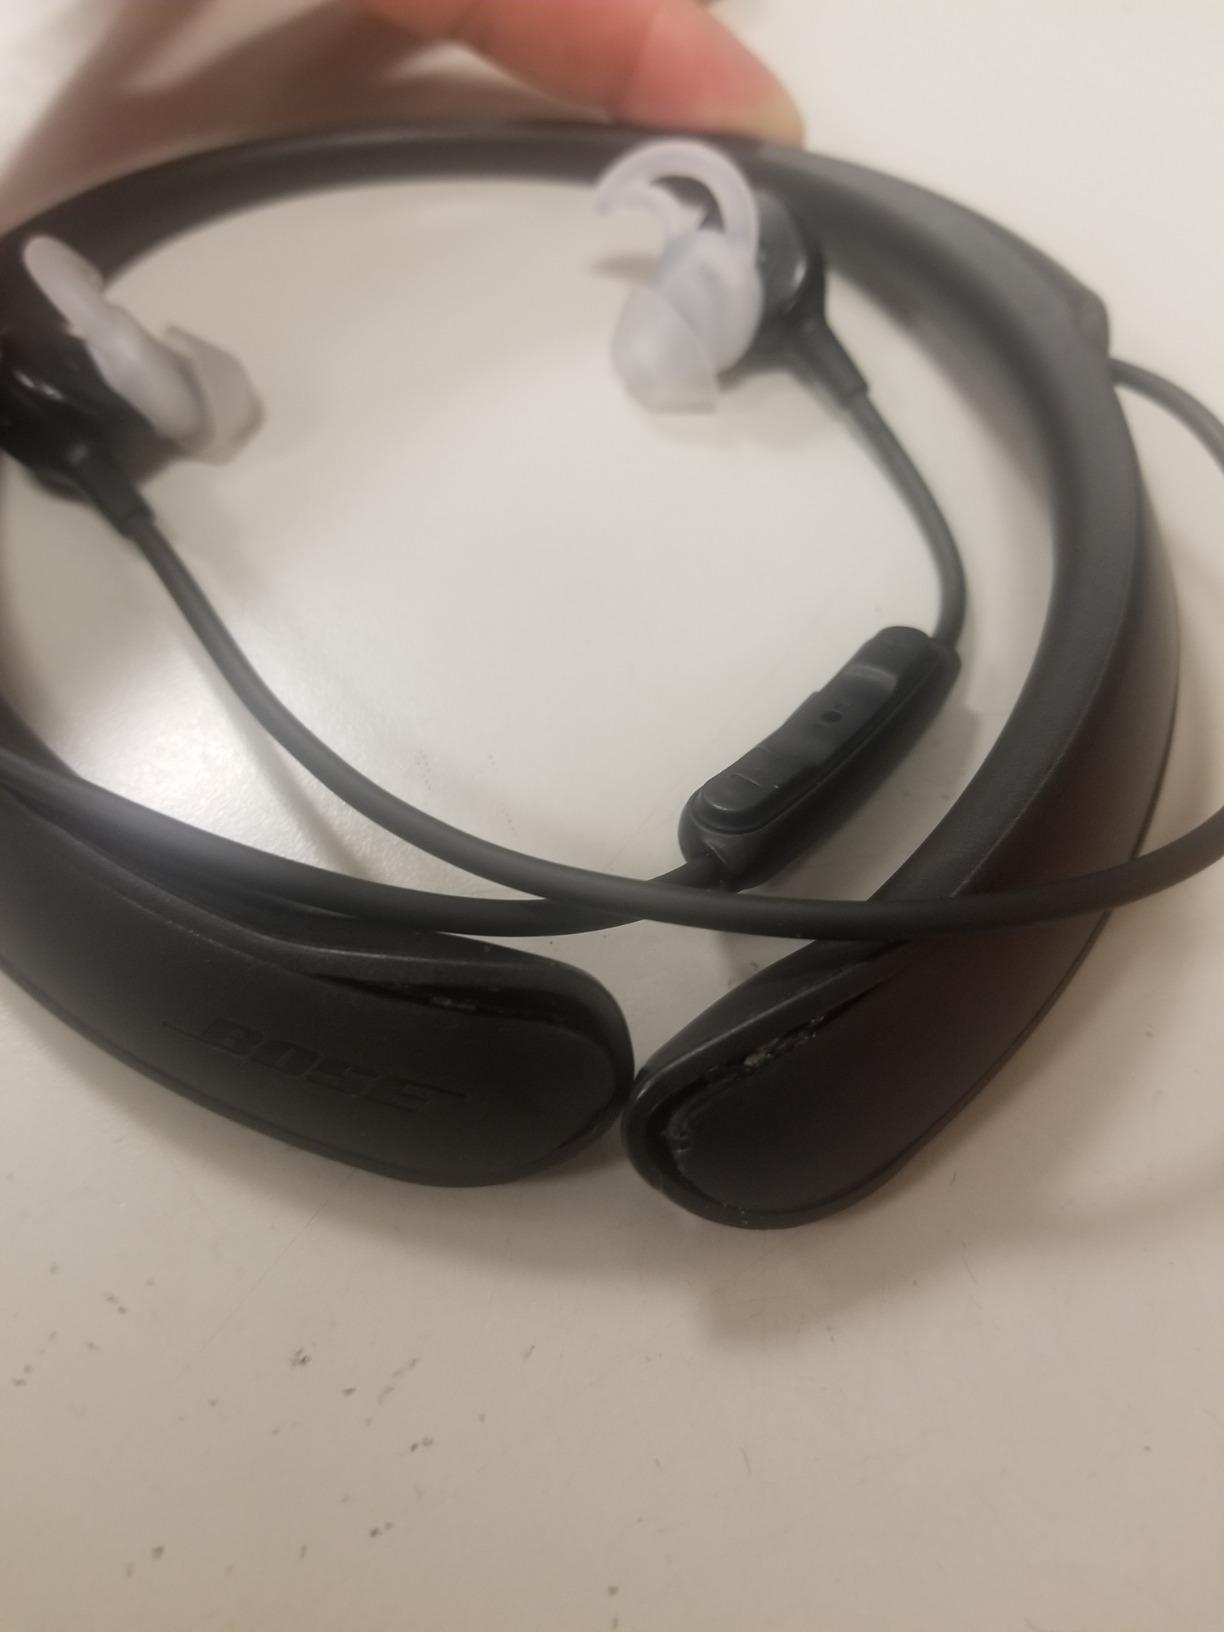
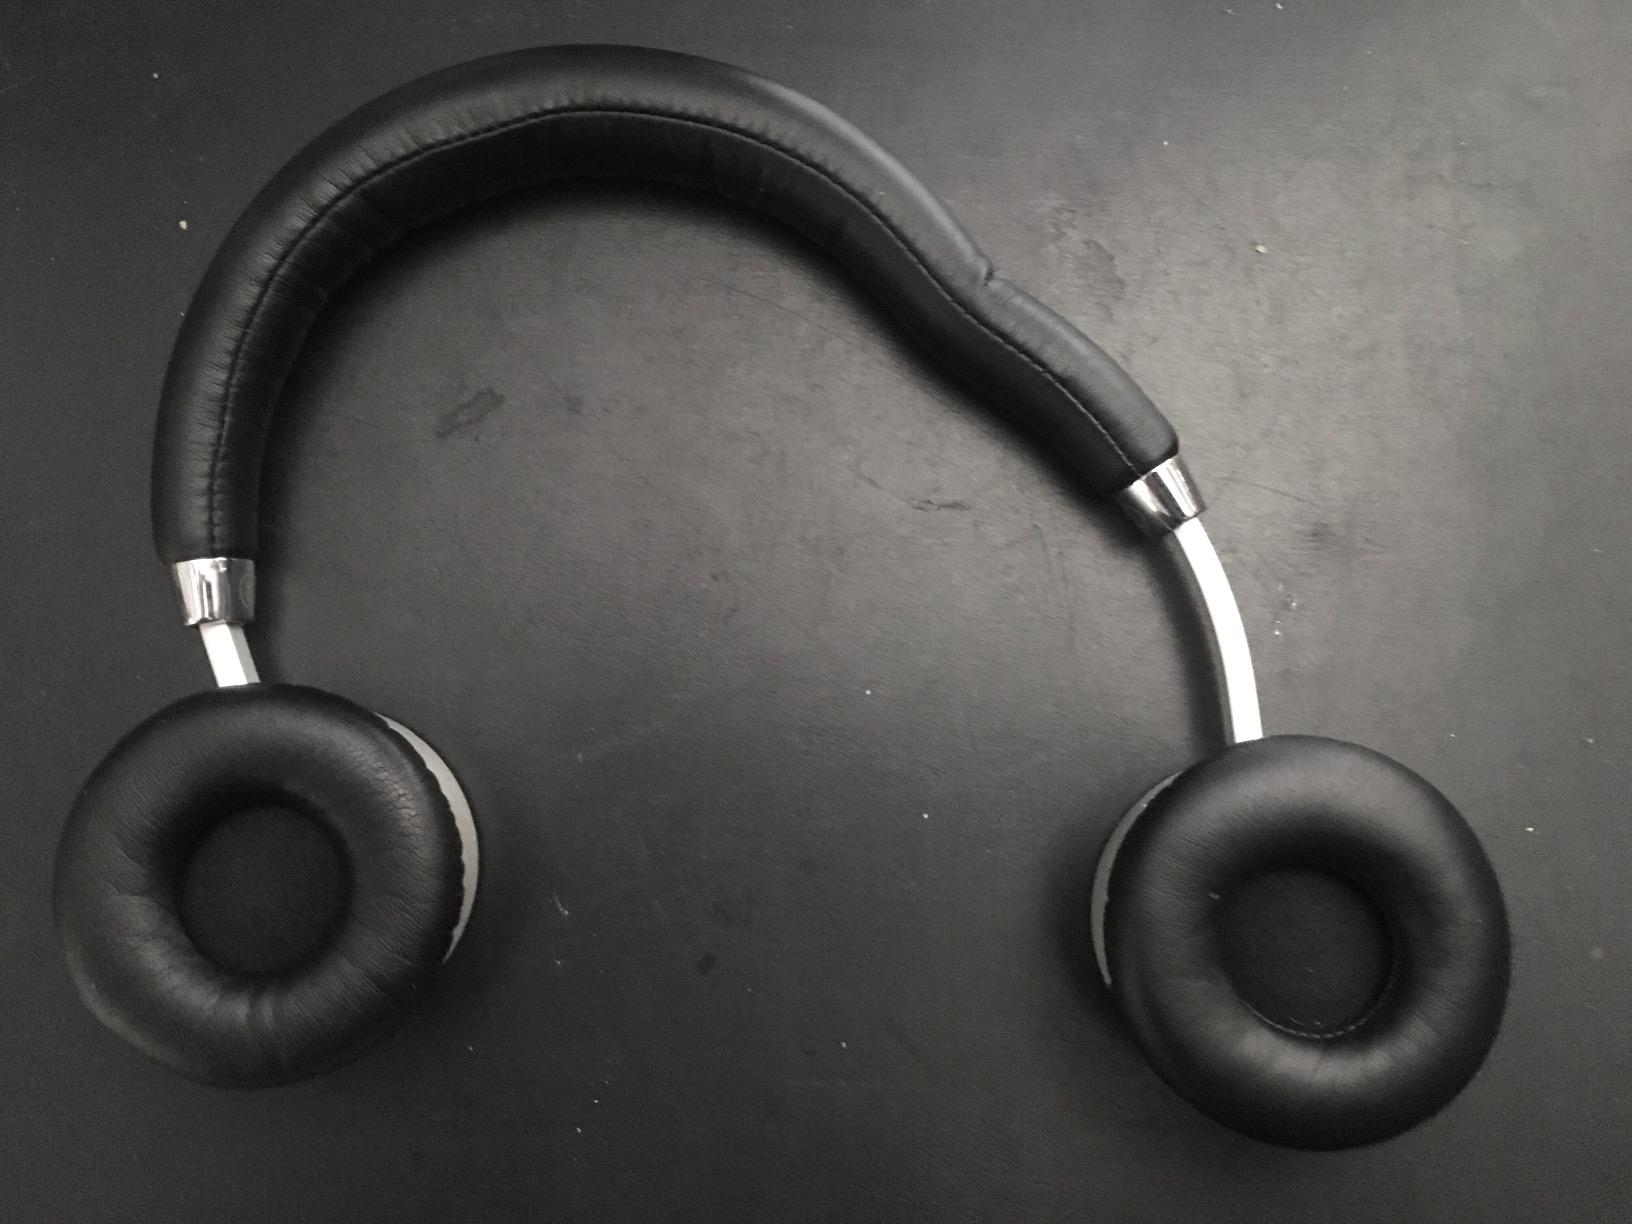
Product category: headphones
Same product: no